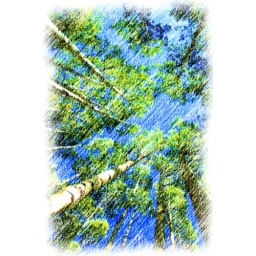
A group of Aspen trees against the Colorado blue sky this past summer.